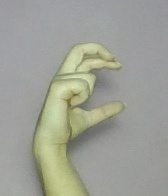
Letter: thal